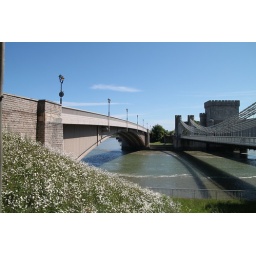
The road bridge in Conway.